Describe the emotion expressed in this image:  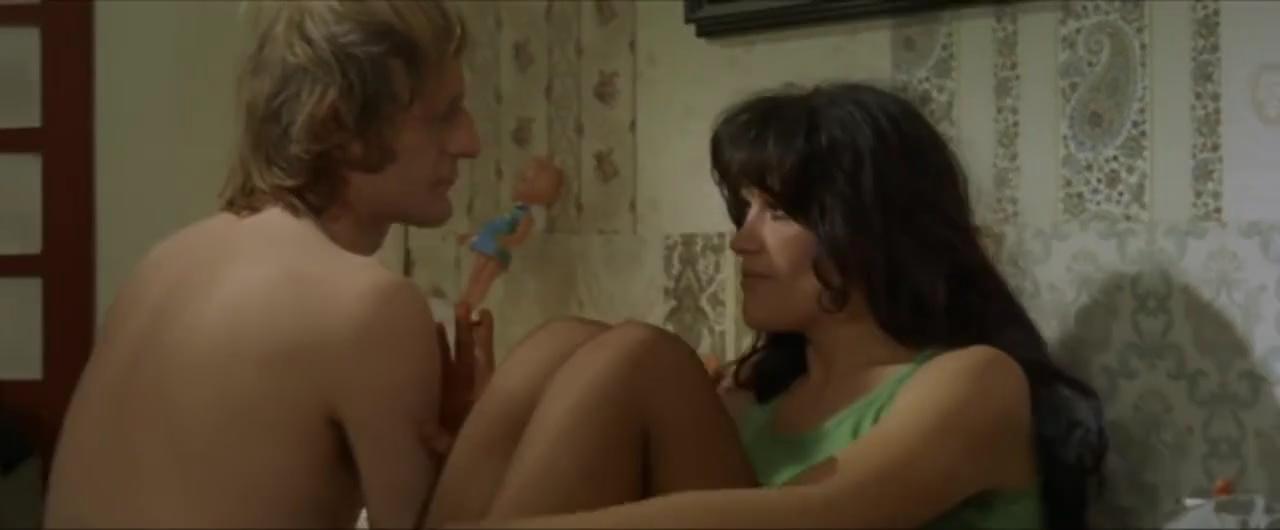
This person displays Pain, valence and arousal with low intensity.